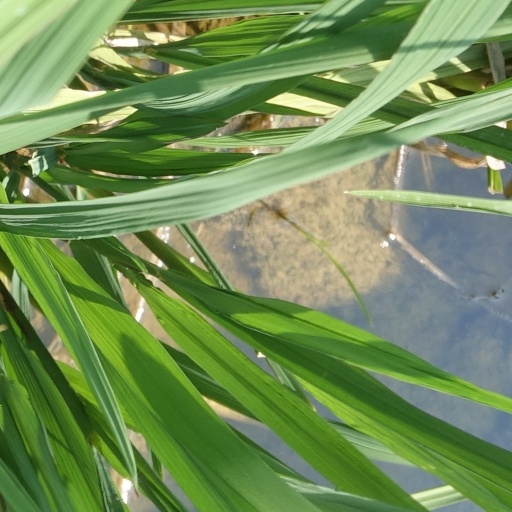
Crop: rice